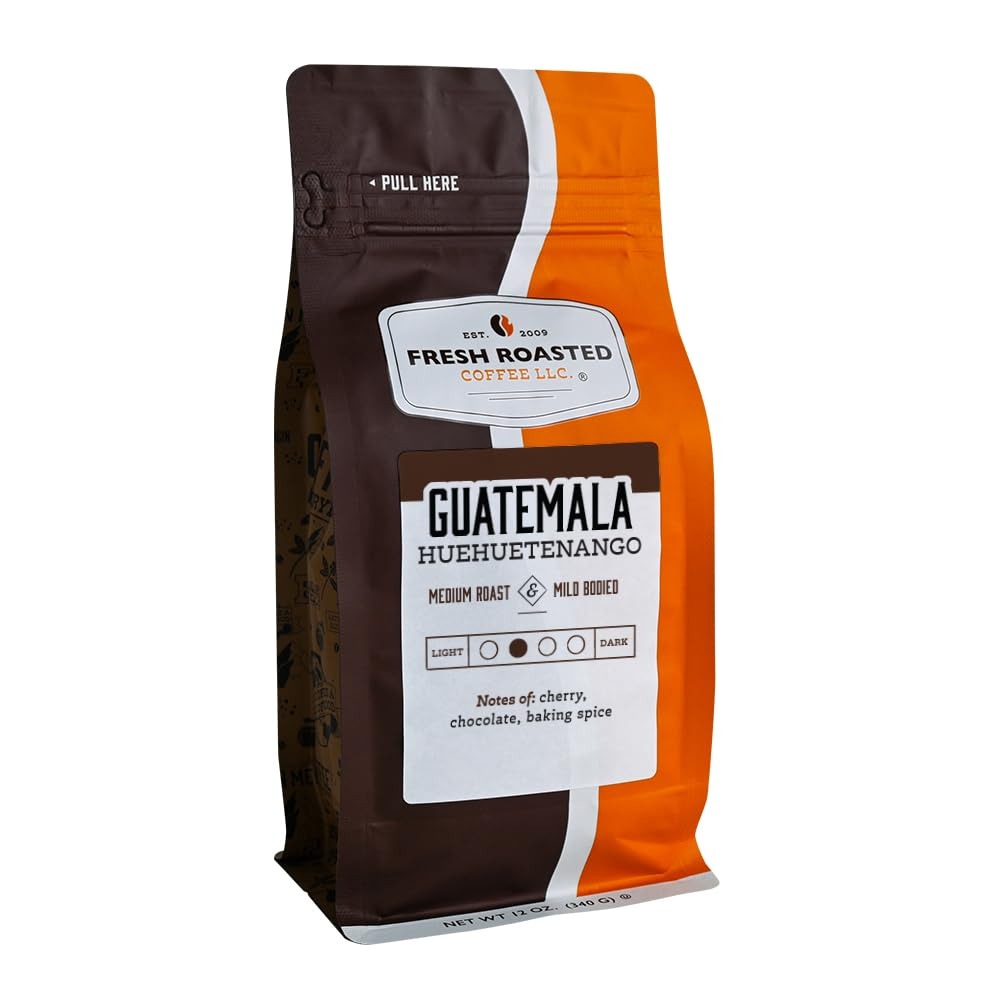
Item Name: Fresh Roasted Coffee, Guatemala Huehuetenango | 12 oz | Single Origin | Medium Roast | Kosher | Whole Bean
Bullet Point 1: This Guatemalan coffee offers the best of both worlds - A mild body that doesn't overwhelm the palate, and a beautiful depth of flavor untouched by many other coffee growing regions.
Bullet Point 2: Unlike some other coffees you could choose, this is not a blend. This bag contains 100% Arabica coffee from Guatemala, no additives, artificial flavors or preservatives.
Bullet Point 3: SINGLE-ORIGIN FROM HUEHUETENANGO, GUATEMALA. Bourbon and Caturra Varietals. Fully Washed and Patio Sun-Dried. Grown 1,200 - 2,000 masl.
Bullet Point 4: COFFEE FOR EVERYBODY whether you’re a casual coffee drinker or a third wave connoisseur. Fresh Roasted Coffee is family-owned, sustainably sourced and proudly roasted, blended, and packaged in the United States of America. We offer more than 80 varieties of whole bean and ground coffee, coffee pods, and unroasted coffee.
Bullet Point 5: Fresh Roasted Coffee is roasted on Loring SmartRoasters to reduce our carbon footprint and provide superior flavor. Fresh Roasted Coffee nitrogen flushes every bag to remove flavor-stealing oxygen and keep your coffee at its freshest and best tasting for as long as possible. Fresh Roasted Coffee bags are resealable and feature a one-way degassing valve.
Bullet Point 6: GROWN RESPONSIBLY, ROASTED RESPONSIBLY. We’re committed to sustainability from sourcing to roasting to packaging. There’s also nothing artificial in these single-origin selections - no additives, no fillers, no flavorings.
Bullet Point 7: 100% ARABICA COFFEE. Certified Orthodox Union (OU) Kosher. Approved for use in standard drip coffee makers as well as espresso machines, automatics, pour overs, Aeropress, French press, moka pot, and percolators.
Product Description: Guatemala Huehuetenango coffee is praised for having the best of both worlds; a mild body that doesn't overwhelm the palate, but also a beautiful depth of flavor untouched by many other coffee growing regions. Our Guatemala Huehuetenango coffee has a flavor profile that begins with a sweet cherry flavor and notes of chocolate, eventually rounding off into a baked spice finish with medium acidity. The body of this Guatemalan coffee is flavorful, yet mild and is an excellent coffee to enjoy any time of day. This particular Guatemalan bean is produced using a standard that is becoming less and less common as technology in the coffee world improves. The beans are prepared for export using the European Preparation standard, a process in which the beans are hand sorted until there are no more than 8 defects per 300 grams of unroasted coffee, helping the finished product to have the amazing balanced flavor profile the region is most famous for. Unlike some other coffees you could choose, this is not a blend. This bag contains 100% Arabica coffee from Guatemala, no additives, artificial flavors or preservatives.
Value: 12.0
Unit: Ounce

Price: 16.99